South Lakeland Airport

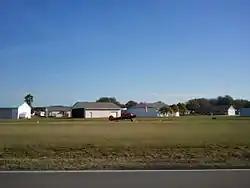
South Lakeland Airport in 2012

South Lakeland Airport is a public airport located 13.5 miles south of the central business district (CBD) of Lakeland, a city in Polk County, Florida, United States. The airport covers 32 acres and has one runway. The airport is also home to a regional skydiving company, Skydive Tampa Bay, Inc.